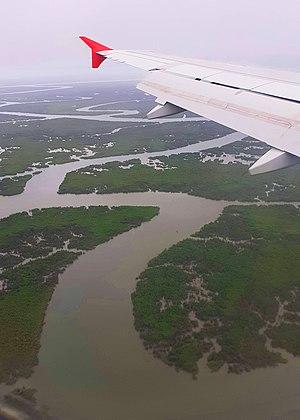
Air Tunisie a l'approche de l'aéroport de Conakry This is an image with the theme ""Africa on the Move or Transport"" from: Guinea"
La région de Conakry est une subdivision administrative de la Guinée, également appelée gouvernorat de Conakry.
La Guinée, en forme longue la république de Guinée, est un pays d’Afrique de l'Ouest. Riche en ressources naturelles, elle est surnommée le « château d'eau de l'Afrique » et possède le tiers des réserves mondiales de bauxite, elle est surnommée le « scandale géologique ». Elle prend son indépendance de la France le 2 octobre 1958, ce qui en fait le premier pays de l'Afrique française subsaharienne à le faire.
La Guinée est située en Afrique de l'Ouest, elle est limitée au nord par le Sénégal, à Nord-ouest par la Guinée-Bissau, à l'ouest par l’océan Atlantique, au sud par la Sierra Leone et le Liberia, à l'Est par la Côte d'ivoire et au nord-est par le Mali. Sa superficie est de 246 000 km², ce qui représente approximativement la surface du Royaume-Uni en Europe.